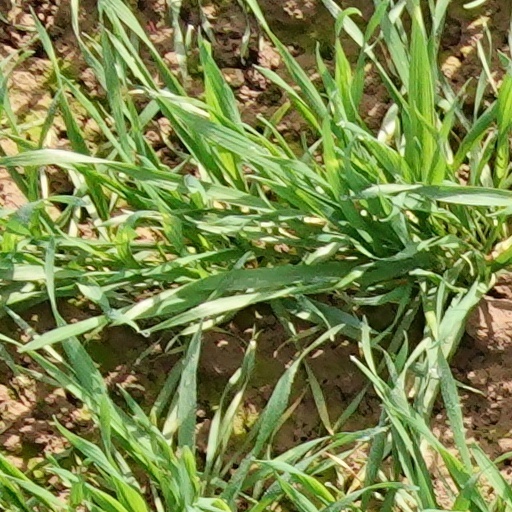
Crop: wheat